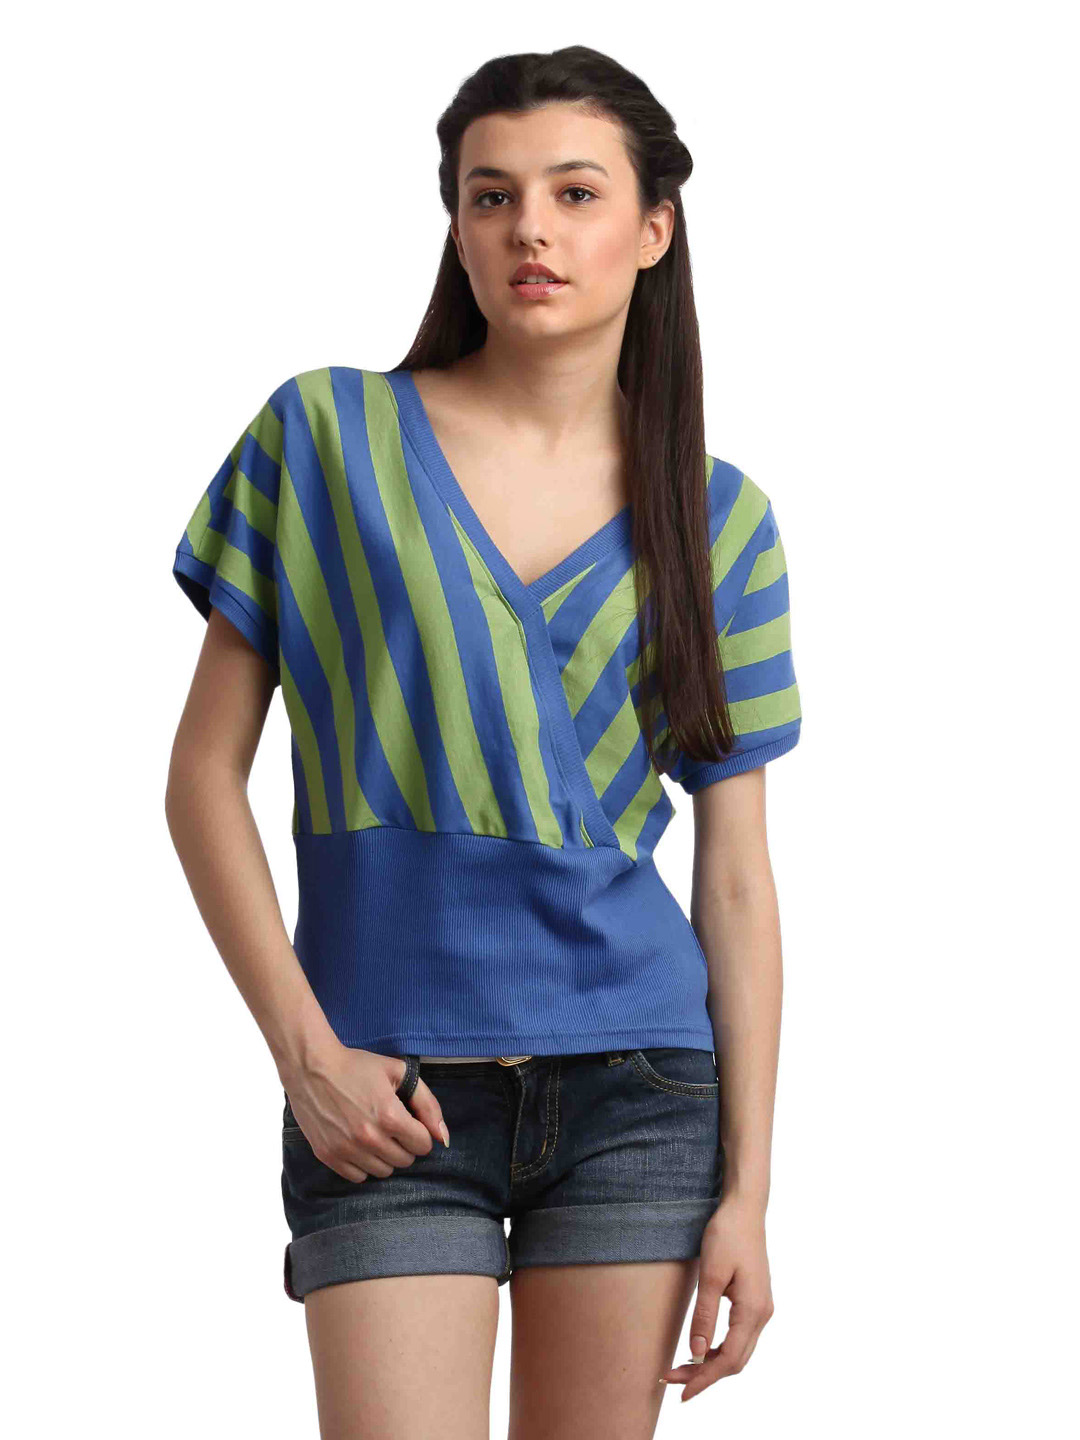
Remanika Women Striped Green Top
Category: Apparel / Topwear / Tops
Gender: Women
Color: Green
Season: Summer 2012
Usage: Casual